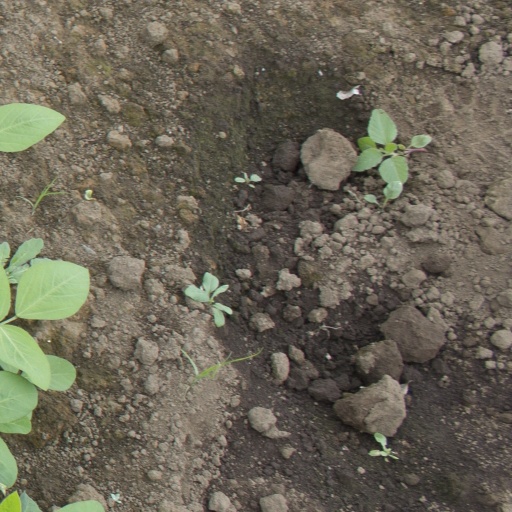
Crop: soybean